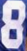
Number: 8